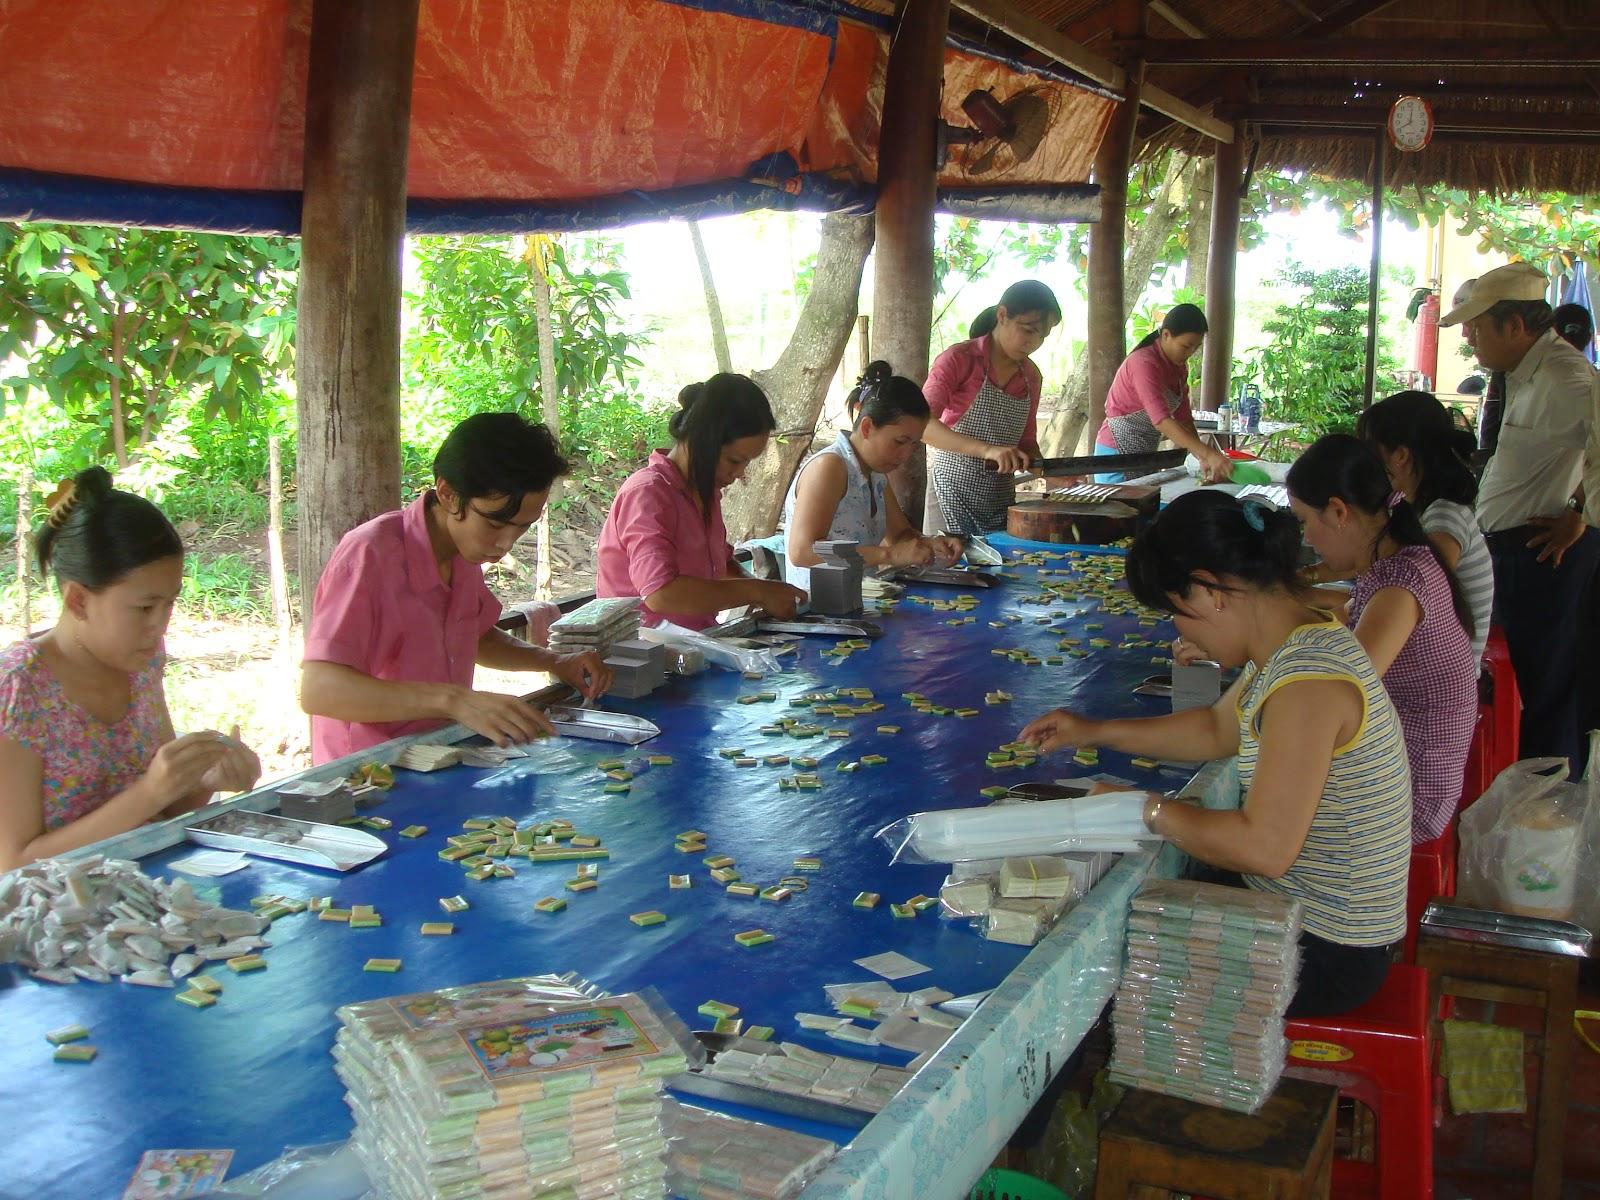
ở xung quanh một cái bàn màu xanh có sự xuất hiện của nhiều người